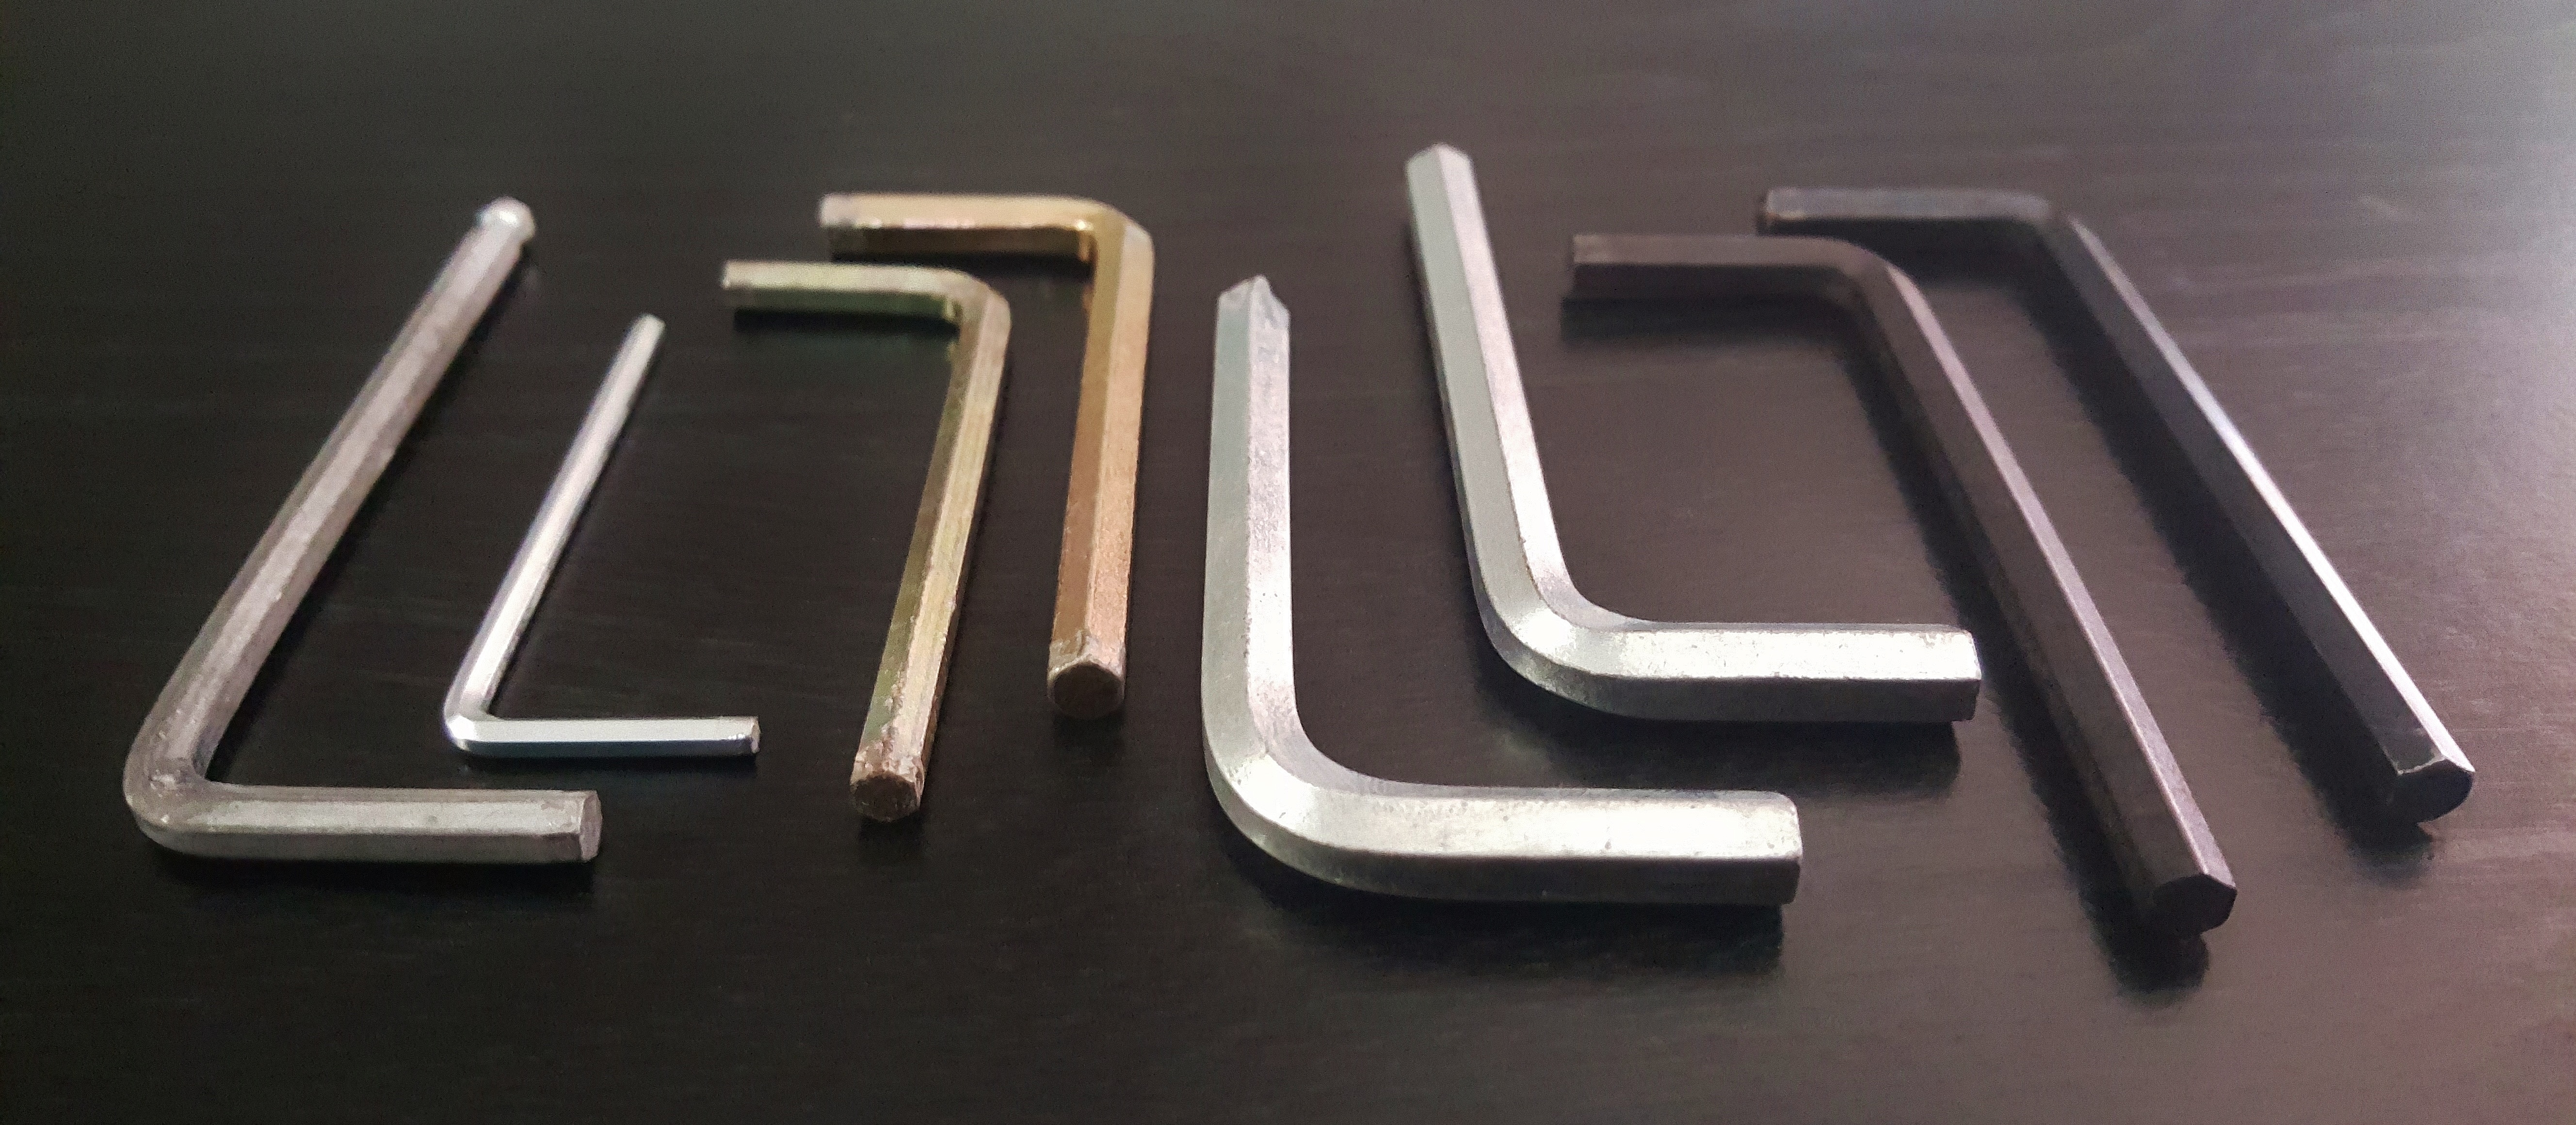
wheel, number, symbol, emblem, bumper, font, tools, hexagon, kit, fixing, tighten, automotive exterior, vehicle registration plate, house numbering, allen key, allen wrench